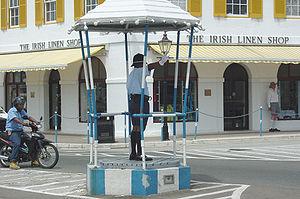
Les Bermudes constituent un archipel d'Amérique du Nord membre associé de la communauté caribéenne et un territoire britannique d'outre-mer. Les habitants sont appelés Bermudiens. L'économie de l'archipel repose en grande partie sur les finances à cause de son statut de paradis fiscal.
Les Bermudes constituent un archipel d'Amérique du Nord membre associé de la communauté caribéenne et un territoire britannique d'outre-mer. Les habitants sont appelés Bermudiens. L'économie de l'archipel repose en grande partie sur les finances à cause de son statut de paradis fiscal.
Le bermuda est un vêtement de type culotte longue descendant à hauteur du genou ou un peu au-dessus, contrairement au short qui ne recouvre qu'une partie des cuisses. Le nom vient des Bermudes.